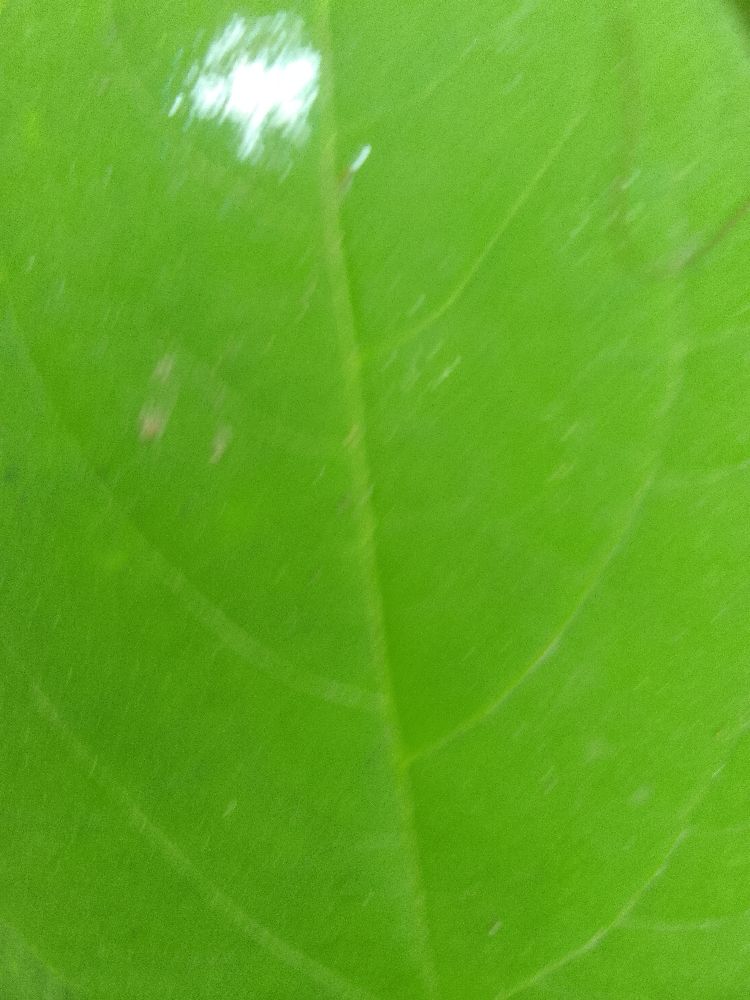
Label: healthy